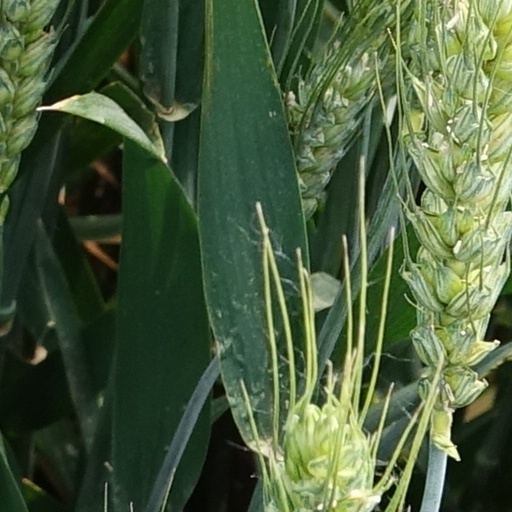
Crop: wheat